Soviet parallel cinema

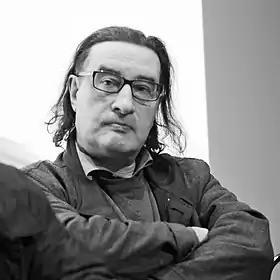
Boris Yukhananov

In the early 1980s and prior, official filmmaking was under the control of the Soviet regime while the parallel cinema world remained underground. "Goskino" – the state studio – monopolised the control, regulation and censorship on the industry and film production. This committee were culminated to deem what images were appropriate and acceptable for the people in terms of political and social ideologies. As such, at this stage Soviet parallel cinema remained an unofficial and underground renegade film club that challenged the constraints of the official system.